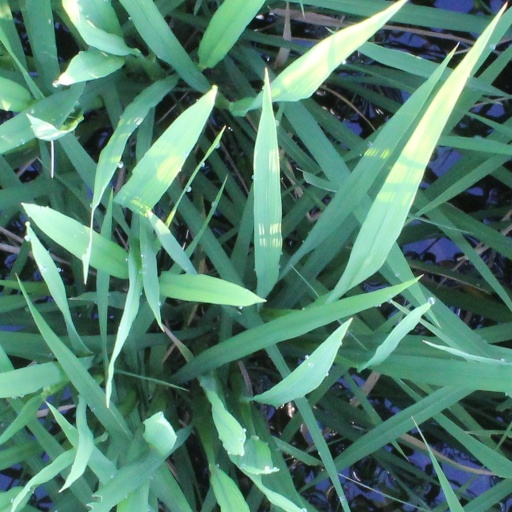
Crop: rice